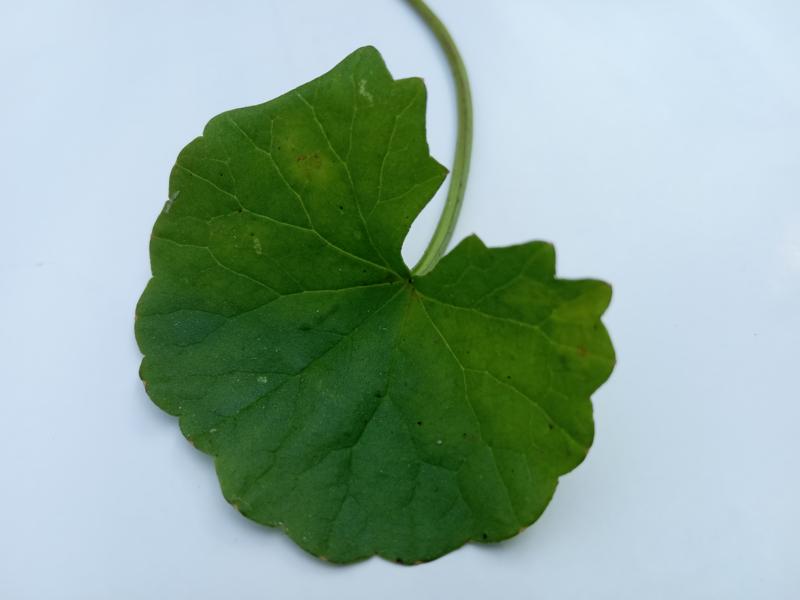
Weed species: Centella asiatica